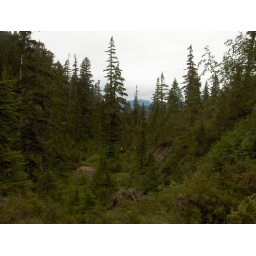
The bear bag off in the distance.